History of women in linguistics

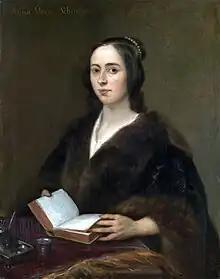
Portrait of Anna Maria van Schurman

Hypatia of Alexandria, like other philosophers in the early centuries of the Empire, played an active role in the public life of Alexandria and became a prominent celebrity as a result. She succeeded her father as leader of the Academy, the most renowned philosophical school at that time. Given her position, she must have been well-versed in foundational ancient philosophical texts on linguistics and logic, like those by Aristotle or Plato, and their corresponding commentaries. Among the readings of the Neoplatonist curriculum, for instance, was Plato's "Cratylus", a testimony to the importance held by linguistic topics in the philosophic framework of late antiquity. Additionally, Hypatia was also a private and public teacher of geometry, mathematics, and philosophy. According to Socrates of Constantinople she taught all who wanted to hear, not just exclusive groups of initiates. He also mentions how her knowledge awarded her with a certain freedom of speech and with the liberty to treat men as her equals.